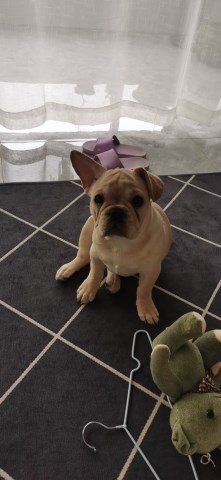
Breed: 1121-n000002-French_bulldog